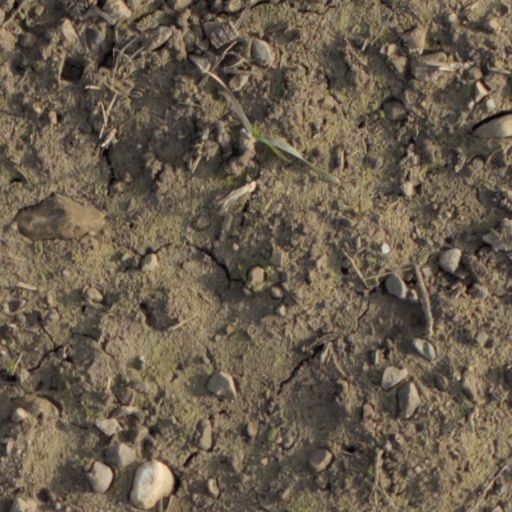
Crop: wheat